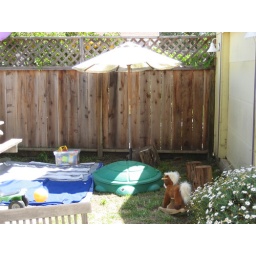
The sand box in front of the garage